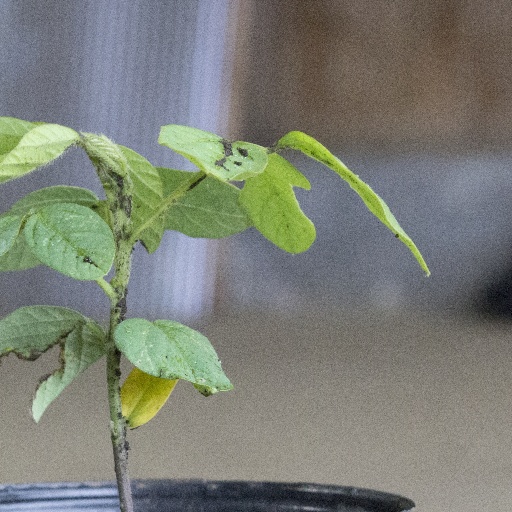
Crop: soybean